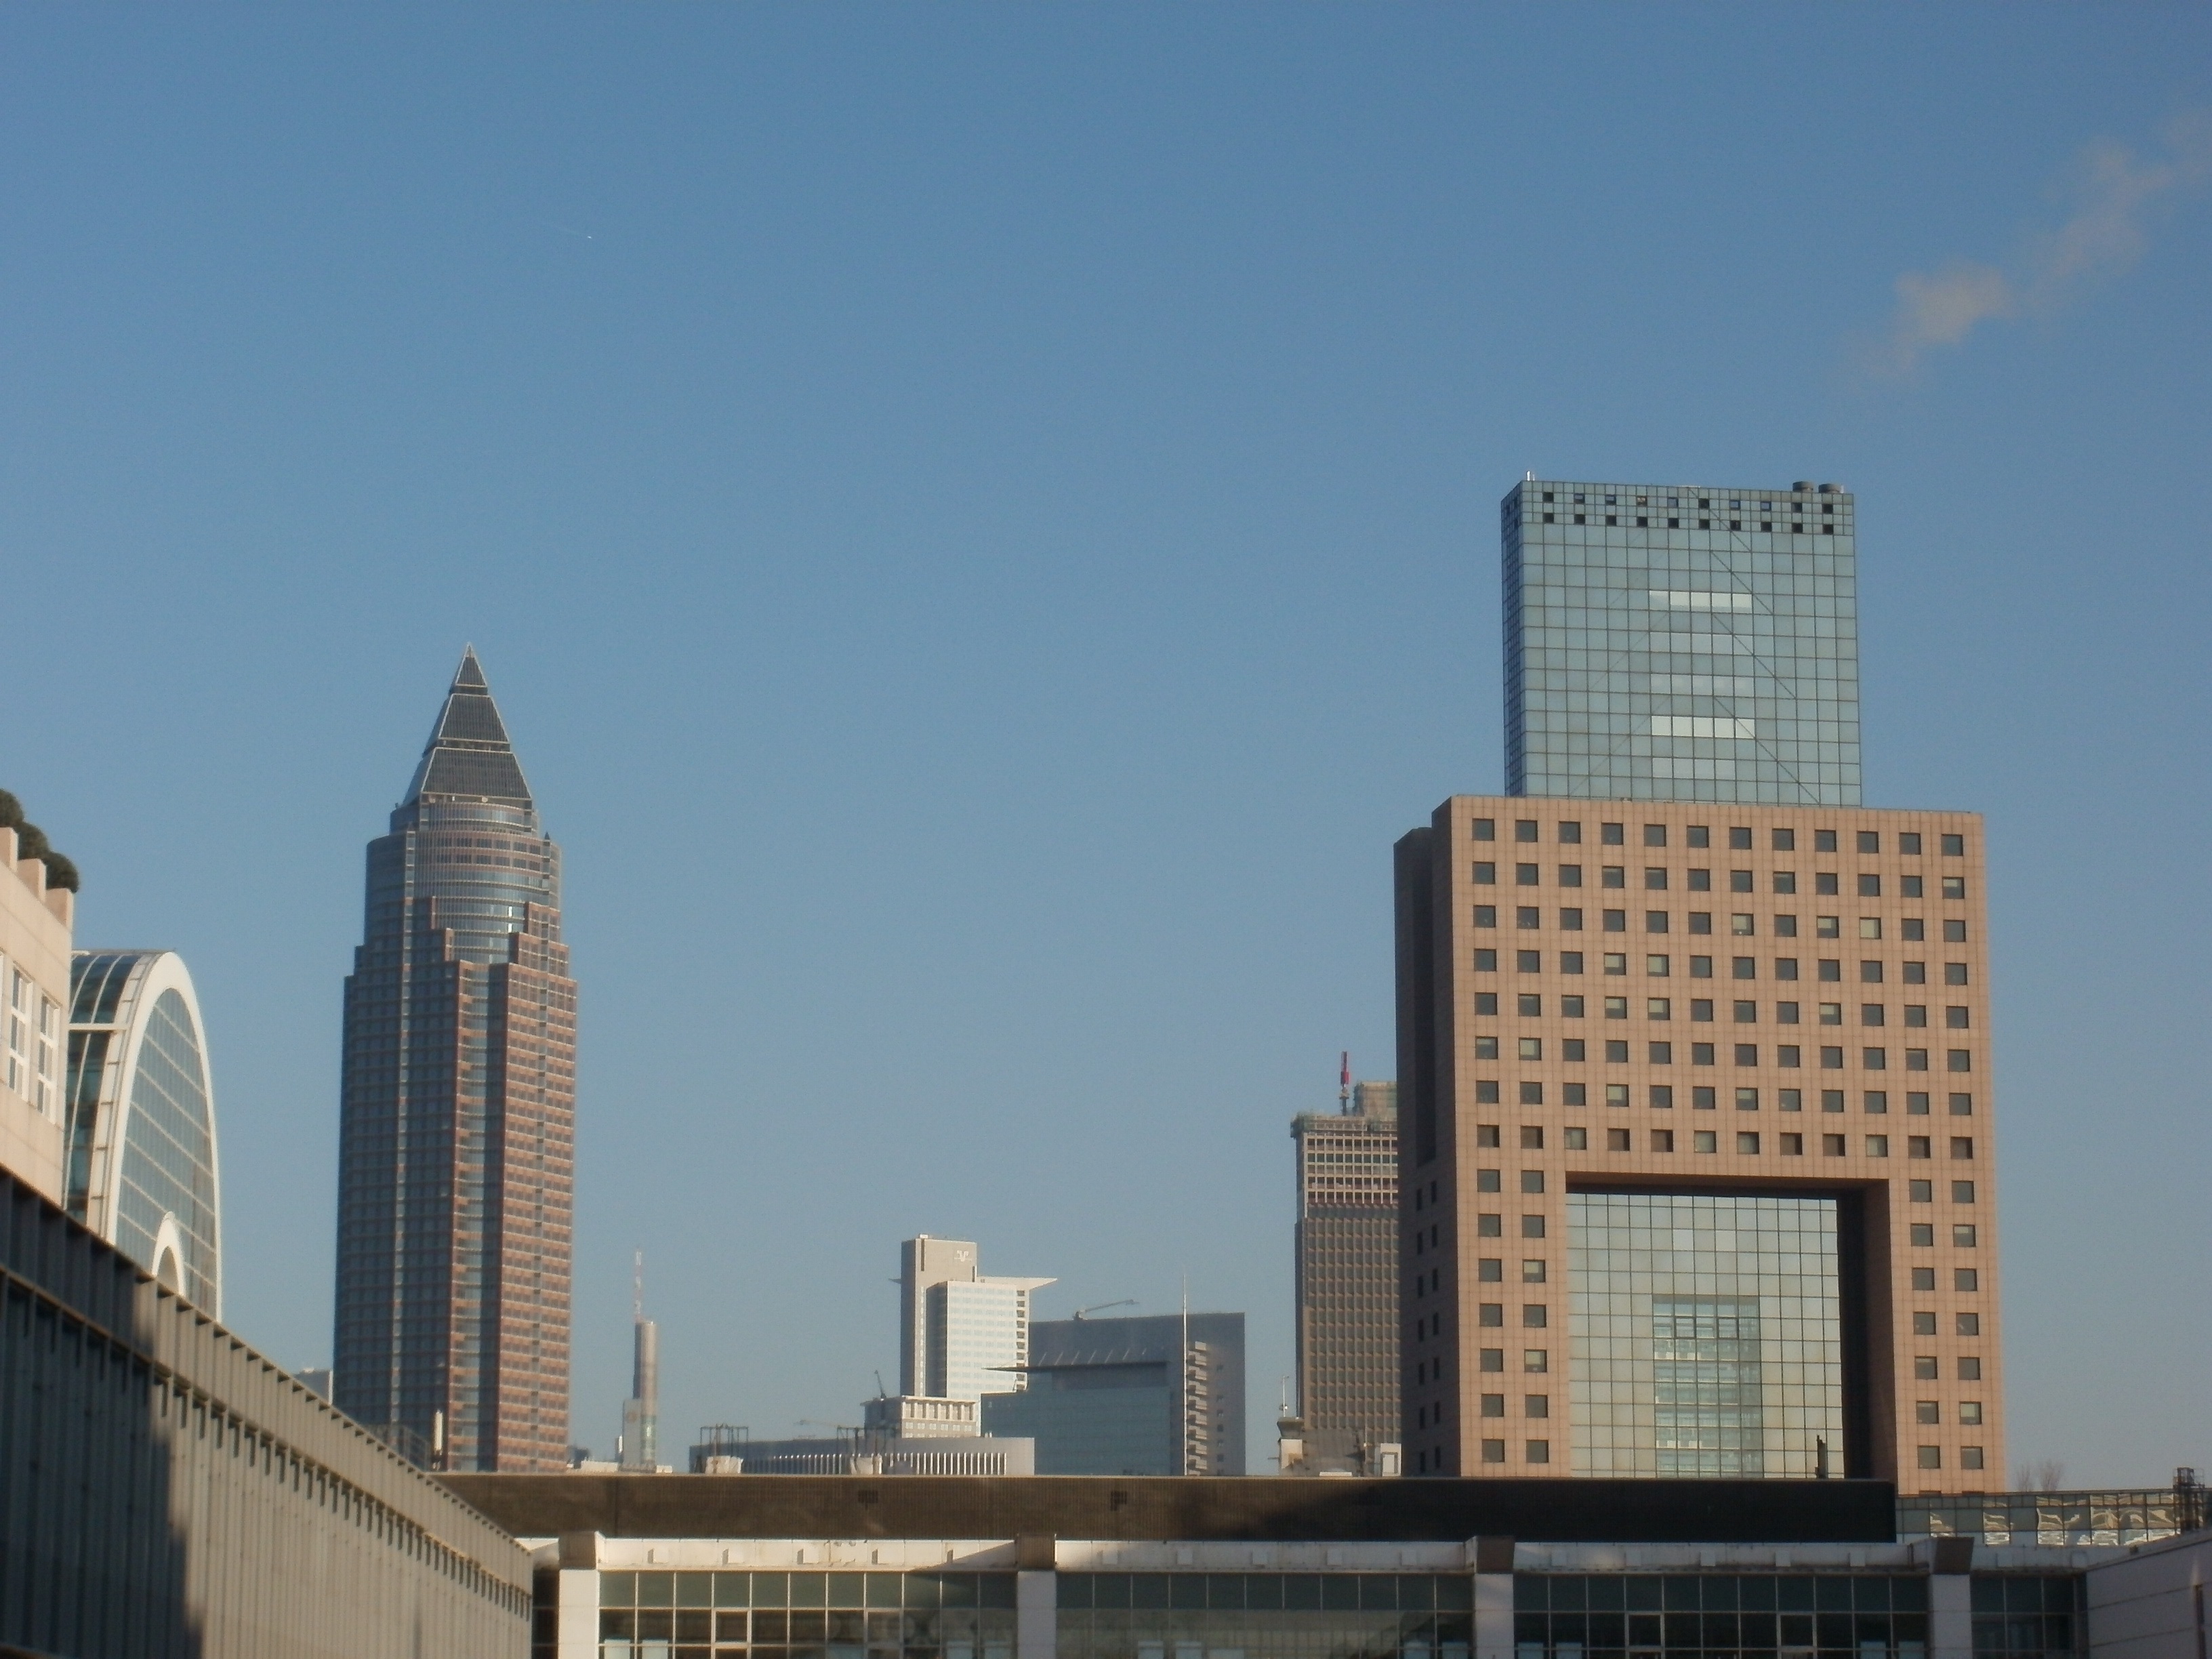
pencil, architecture, skyline, building, city, skyscraper, cityscape, downtown, tower, landmark, facade, tower block, outlook, germany, main, frankfurt am main germany, frankfurt, messeturm, metropolis, town center, frankfurt main, financial centre, urban area, human settlement, metropolitan area